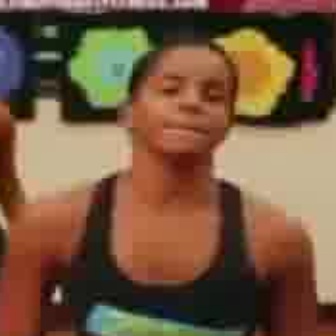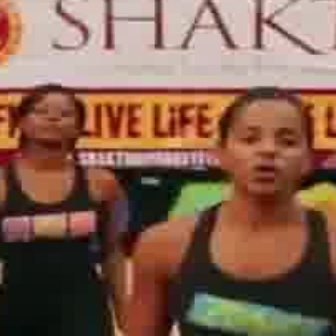
  Please identify the target specified by the bounding box [136,59,230,153] in the first image and locate it in the second image. Return the coordinates in [x_min,y_min,x_max,y_max] format.
Answer: [225,112,304,190]